Sex offender registries in the United States

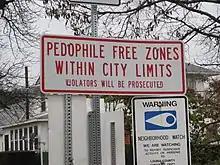
Sign at the limits of Wapello, Iowa; sex offender-free districts appeared as a result of Megan's Law.

In 1994, 7-year-old Megan Kanka from Hamilton Township, Mercer County, New Jersey was raped and killed by a recidivist sex offender. Jesse Timmendequas, who had been convicted of two previous sex crimes against children, lured Megan in his house and raped and killed her. Megan's mother, Maureen Kanka, started to lobby to change the laws, arguing that registration established by the Wetterling Act was insufficient for community protection. Maureen Kanka's goal was to mandate community notification, which under the Wetterling Act had been at the discretion of law enforcement. She said that if she had known that a sex offender lived across the street, Megan would still be alive. In 1994, New Jersey enacted Megan's Law. In 1996, President Bill Clinton enacted a federal version of Megan's Law, as an amendment to the Jacob Wetterling Act. The amendment required all states to implement Registration and Community Notification Laws by the end of 1997. Prior to Megan's death, only 5 states had laws requiring sex offenders to register their personal information with law enforcement. On August 5, 1996 Massachusetts was the last state to enact its version of Megan's Law.